R-Han 122

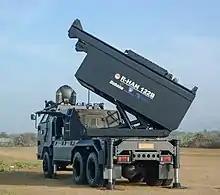
Prototype of R-Han 122 rocket-launching vehicle by PT Delimajaya Group.

The R-Han 122 was made by PT Dirgantara Indonesia (PT DI or IAe), Ministry of Research and Technology, Ministry of Defence, PT Dahana, and Pindad and in conjunction with the Indonesian Army. It started in 2007 when the Ministry of Research and Technology formed the D-230 Team to develop a 122 mm diameter rocket with a range of . The D-230 rocket prototype was purchased by the Ministry of Defense and Security to strengthen the thousand rocket program. The government formed the National Rocket Consortium with the head of the consortium PT DI, as a forum for entering the mass business that has existed since 2005. However, the D-230 rocket was only developed in 2007 until the consortium was formed.